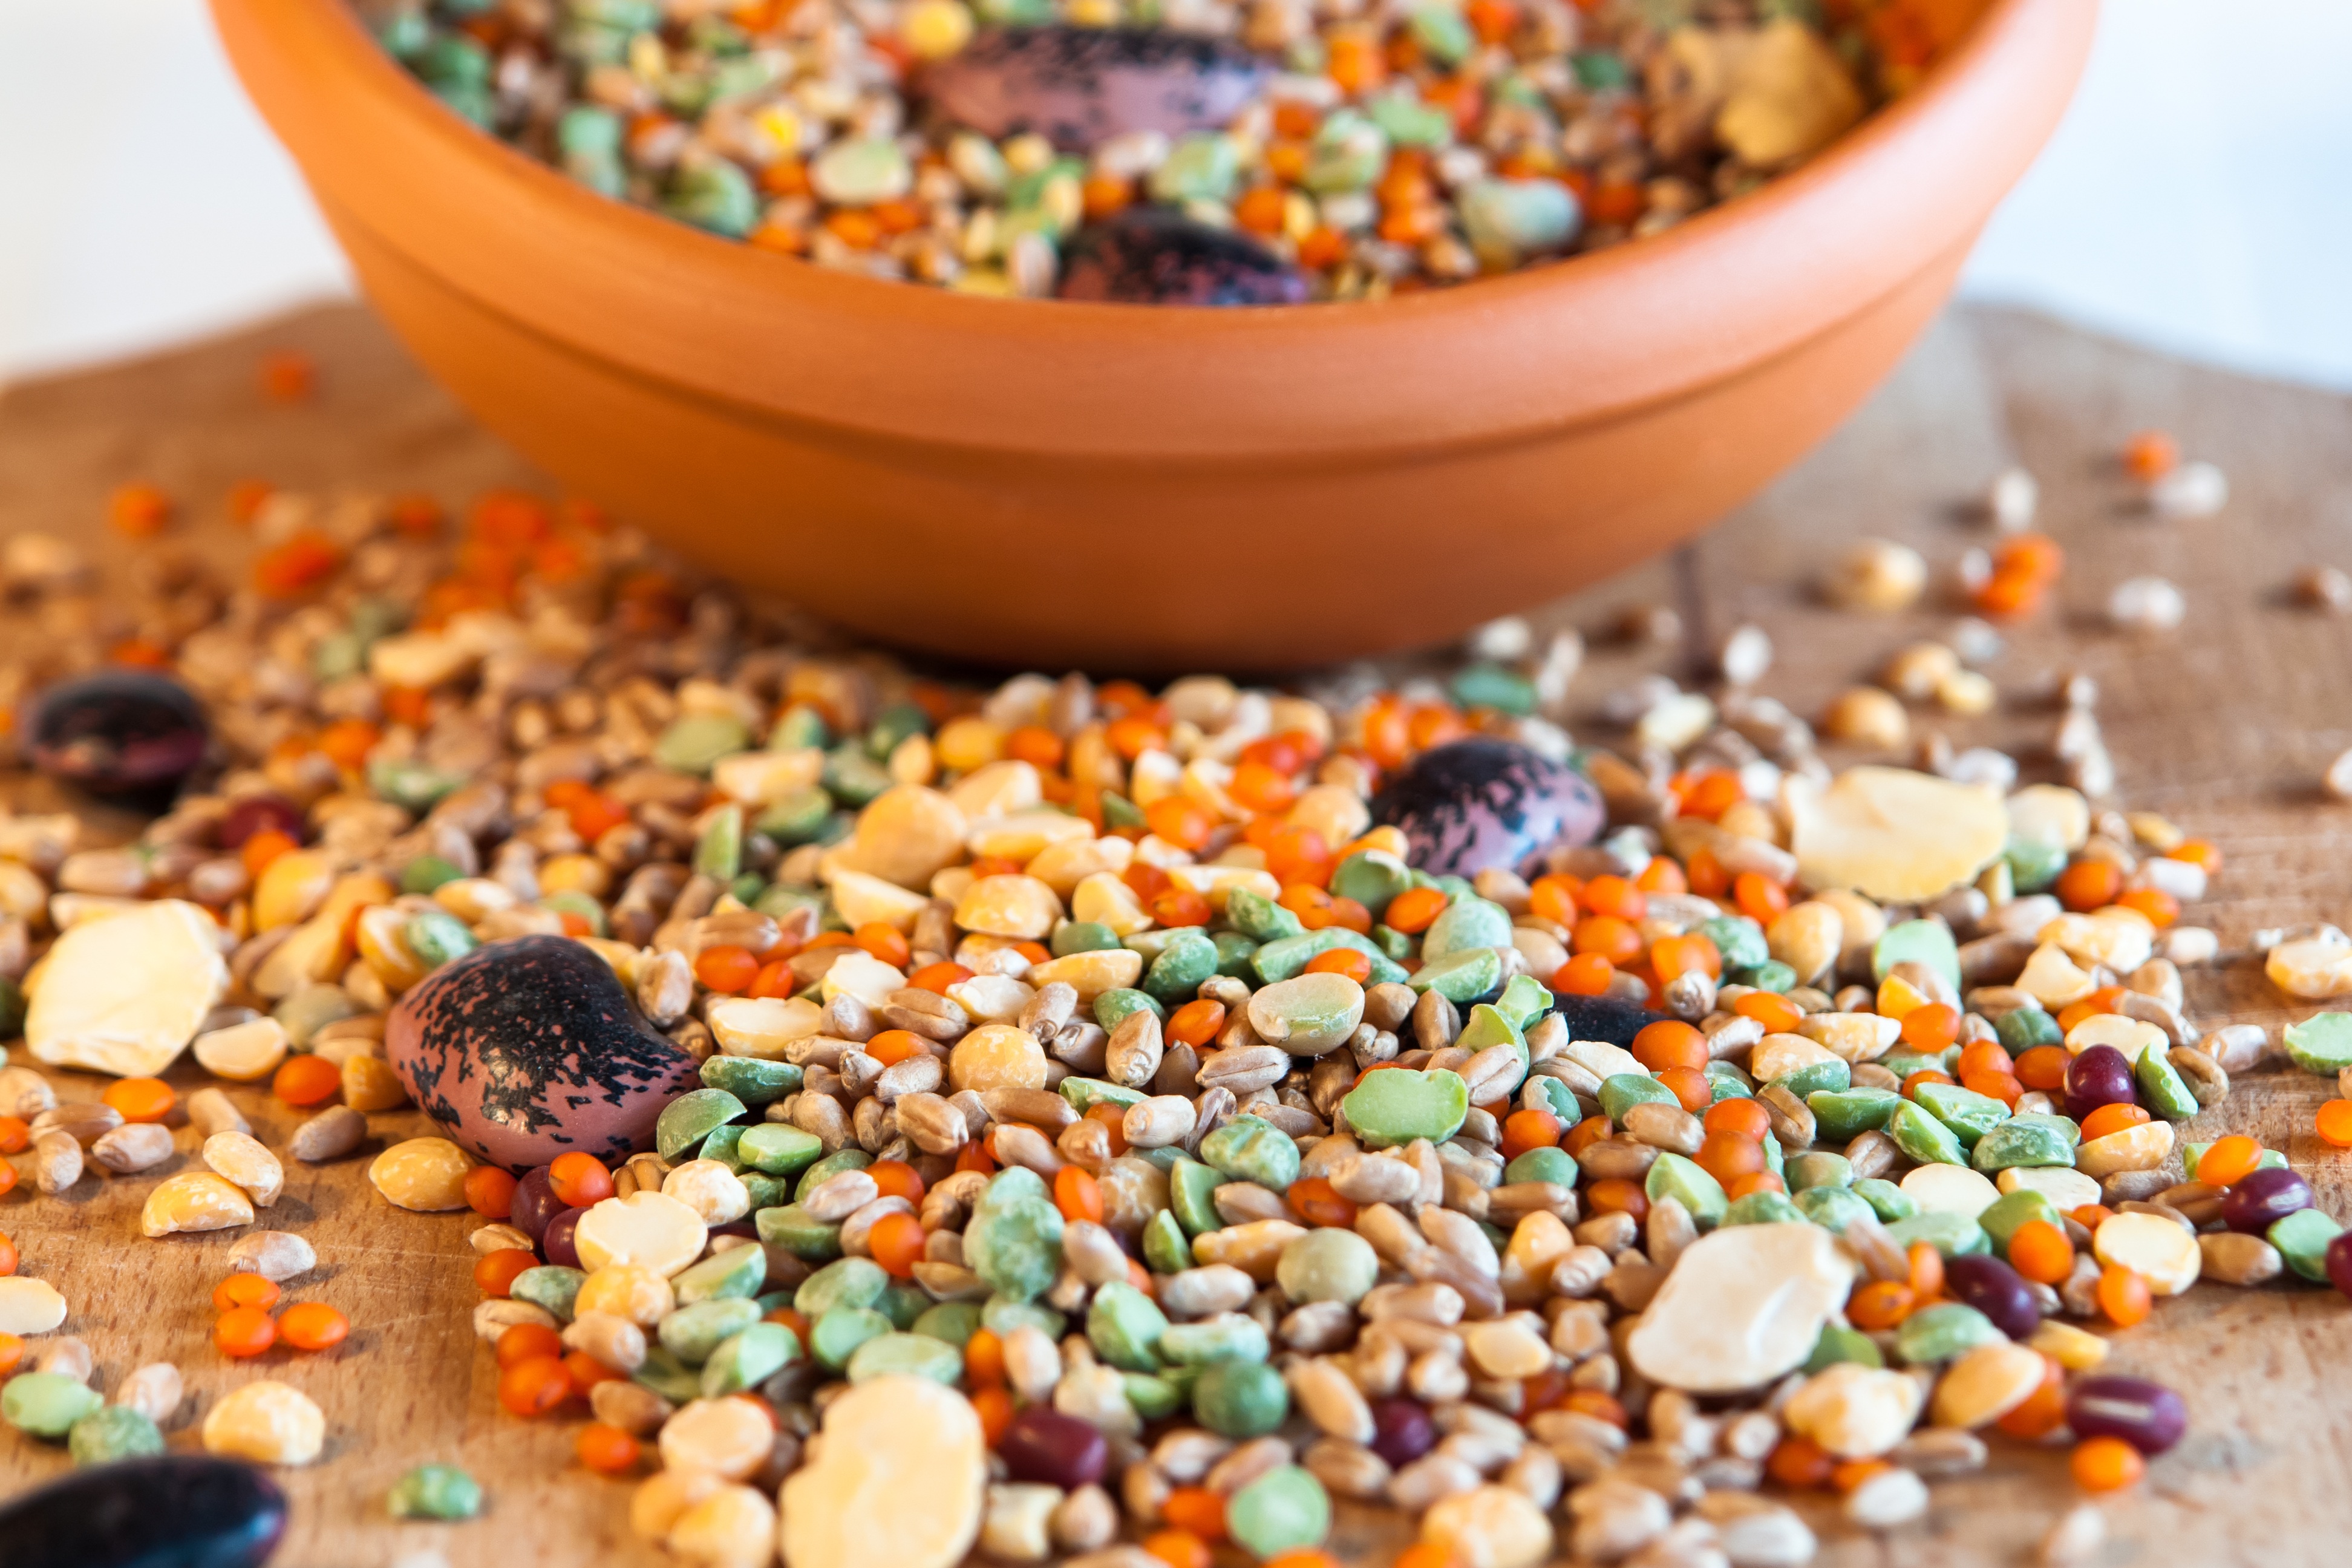
plant, grain, seed, bean, dish, meal, food, green, red, cooking, ingredient, produce, vegetable, color, natural, fresh, colorful, yellow, lifestyle, breakfast, gourmet, healthy, delicious, vitamin, seeds, eating, nutrition, vegan, vegetarian, raw, beans, diet, organic, dieting, snack food, cereal bowl